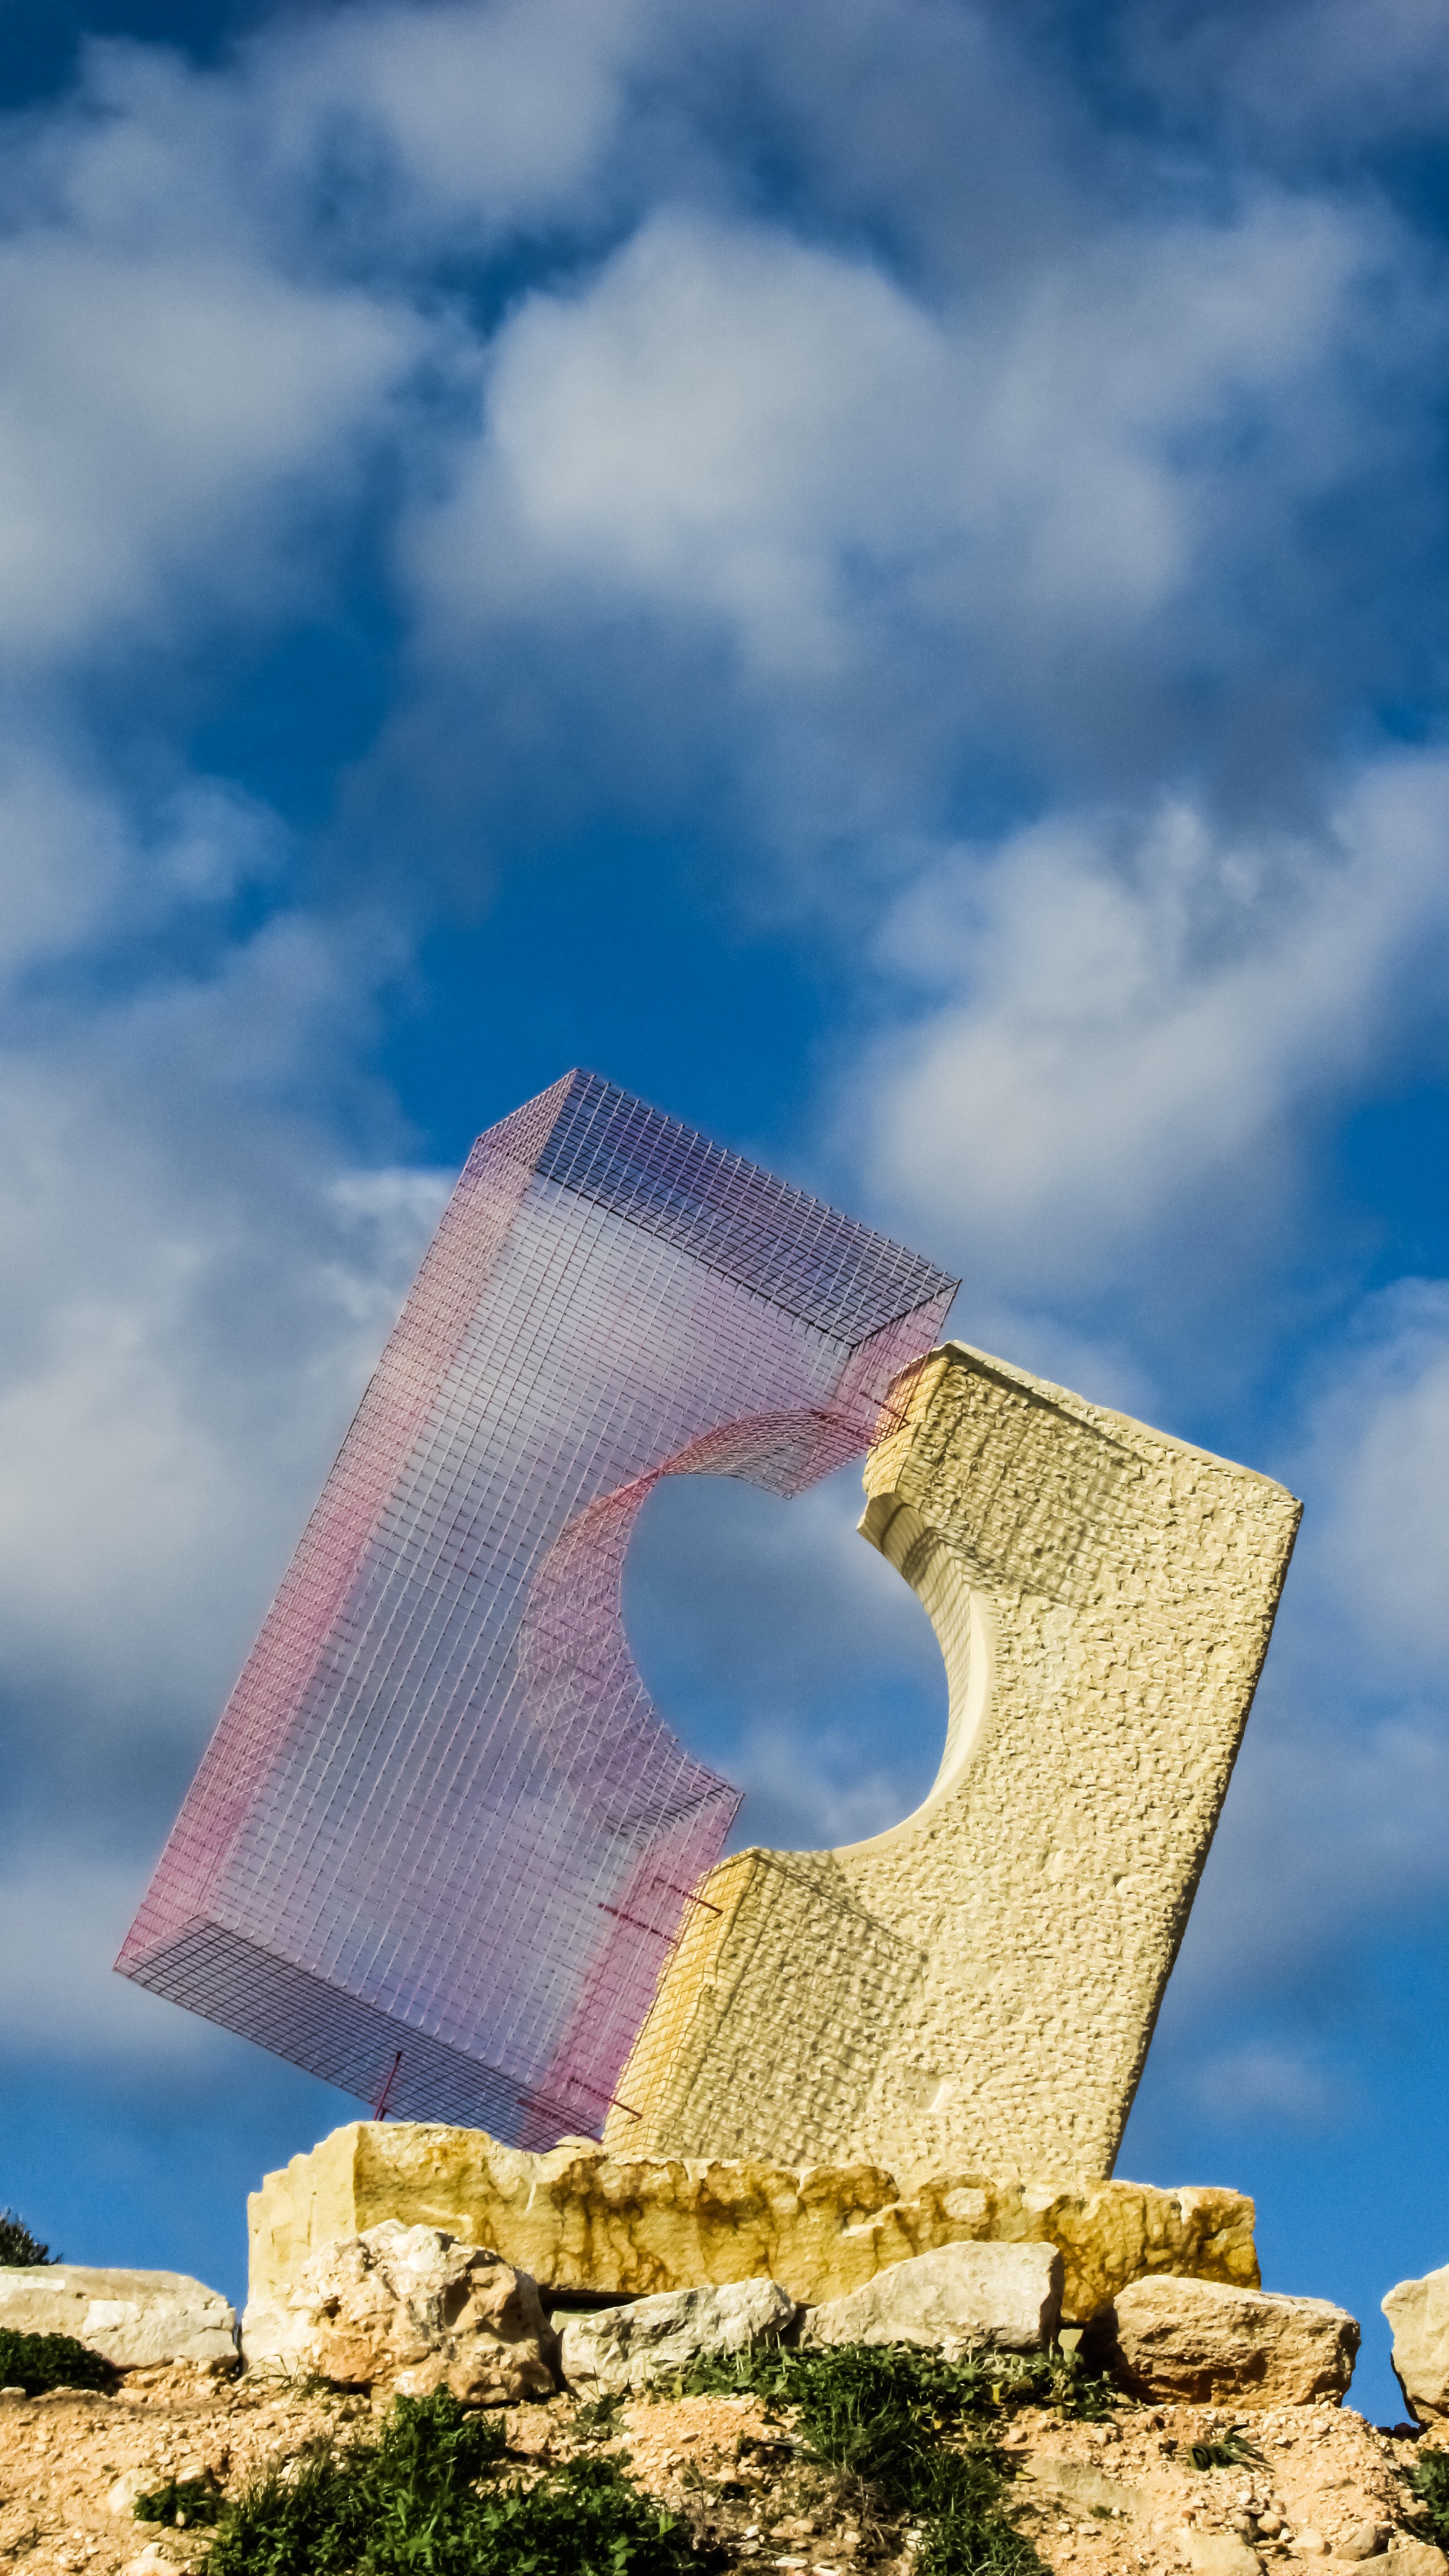
sea, horizon, cloud, sky, sunlight, skyscraper, reflection, tower, landmark, blue, art, ecosystem, cyprus, ayia napa, sculpture park